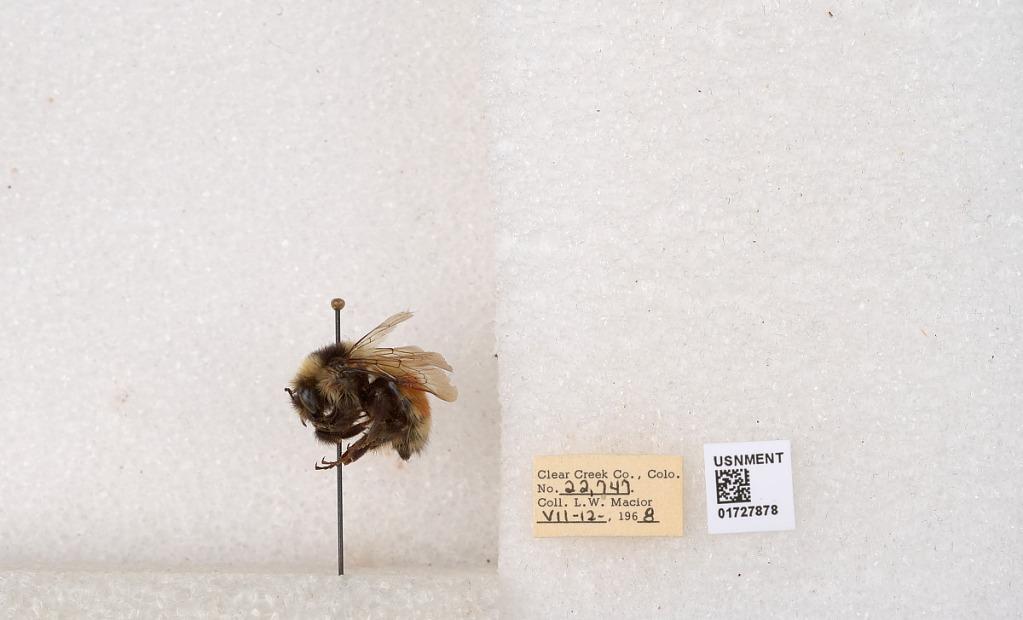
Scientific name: Bombus (Pyrobombus) sylvicola Kirby
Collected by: L. Macior
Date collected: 1968-7-12
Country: United States
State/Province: Colorado
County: Clear Creek
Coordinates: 39.6891, -105.644